Pietro Krohn

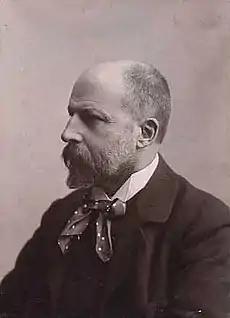
Pietro Krohn c. 1900

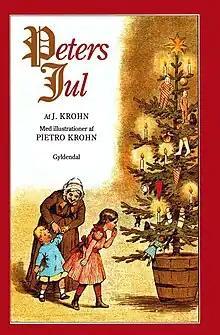
"Peters Jul" (1866) by Johan Jacob Krohn. illustrated by Pietro Krohn

Pietro Købke Krohn (23 January 1840 – 15 October 1905) was a Danish painter, illustrator, theatre director and museum director.